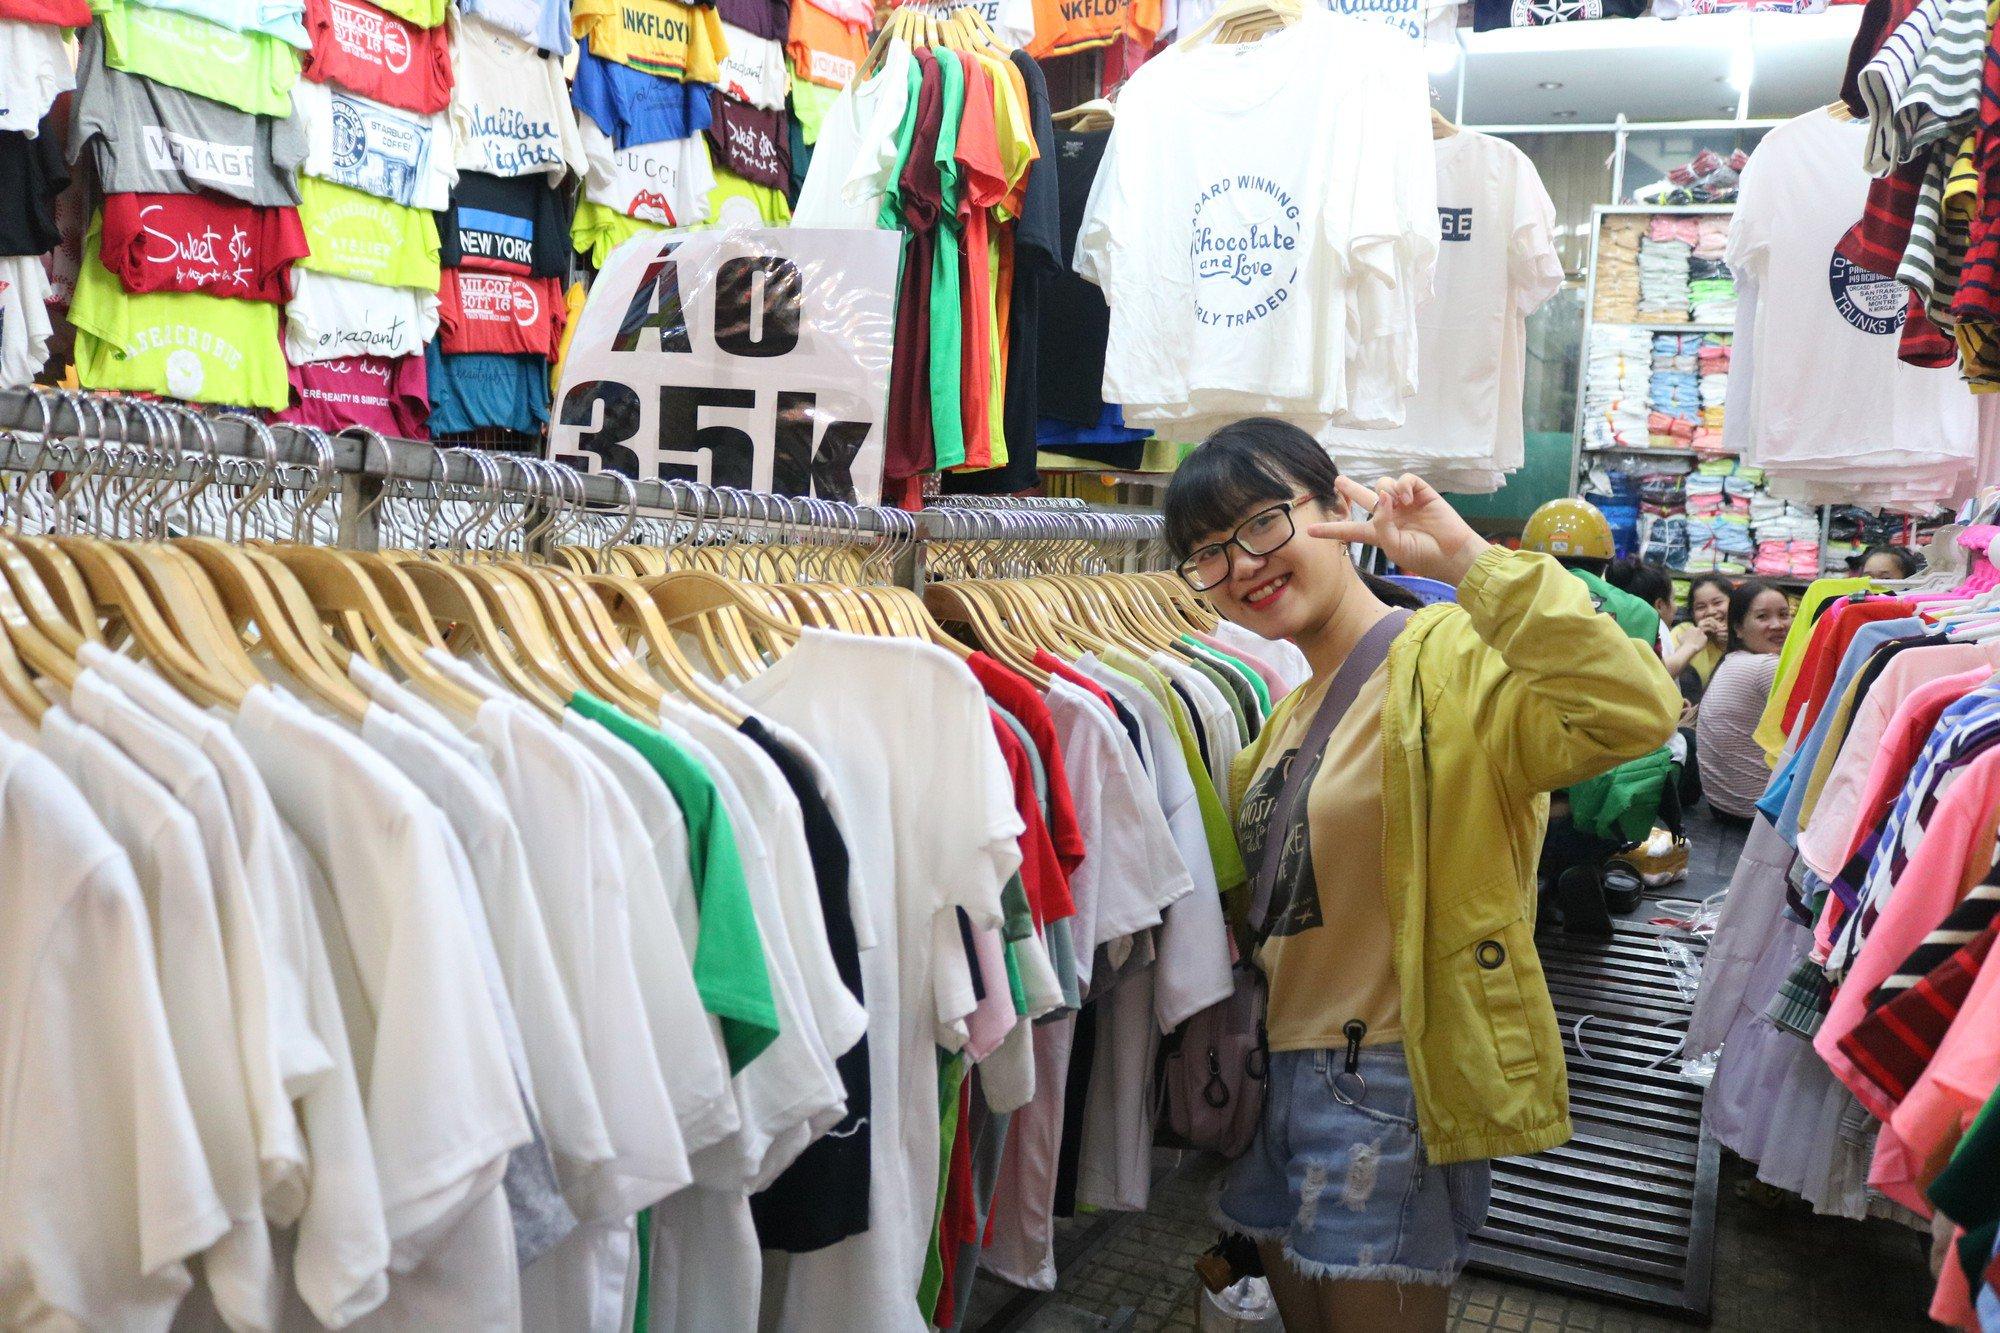
có một cô gái đang mỉm cười bên trong cửa hàng quần áo